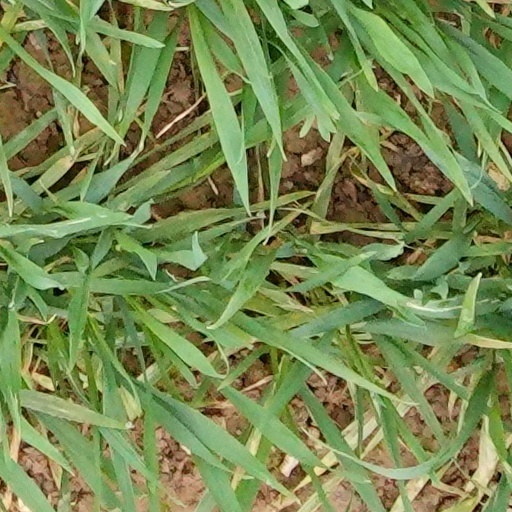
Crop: wheat